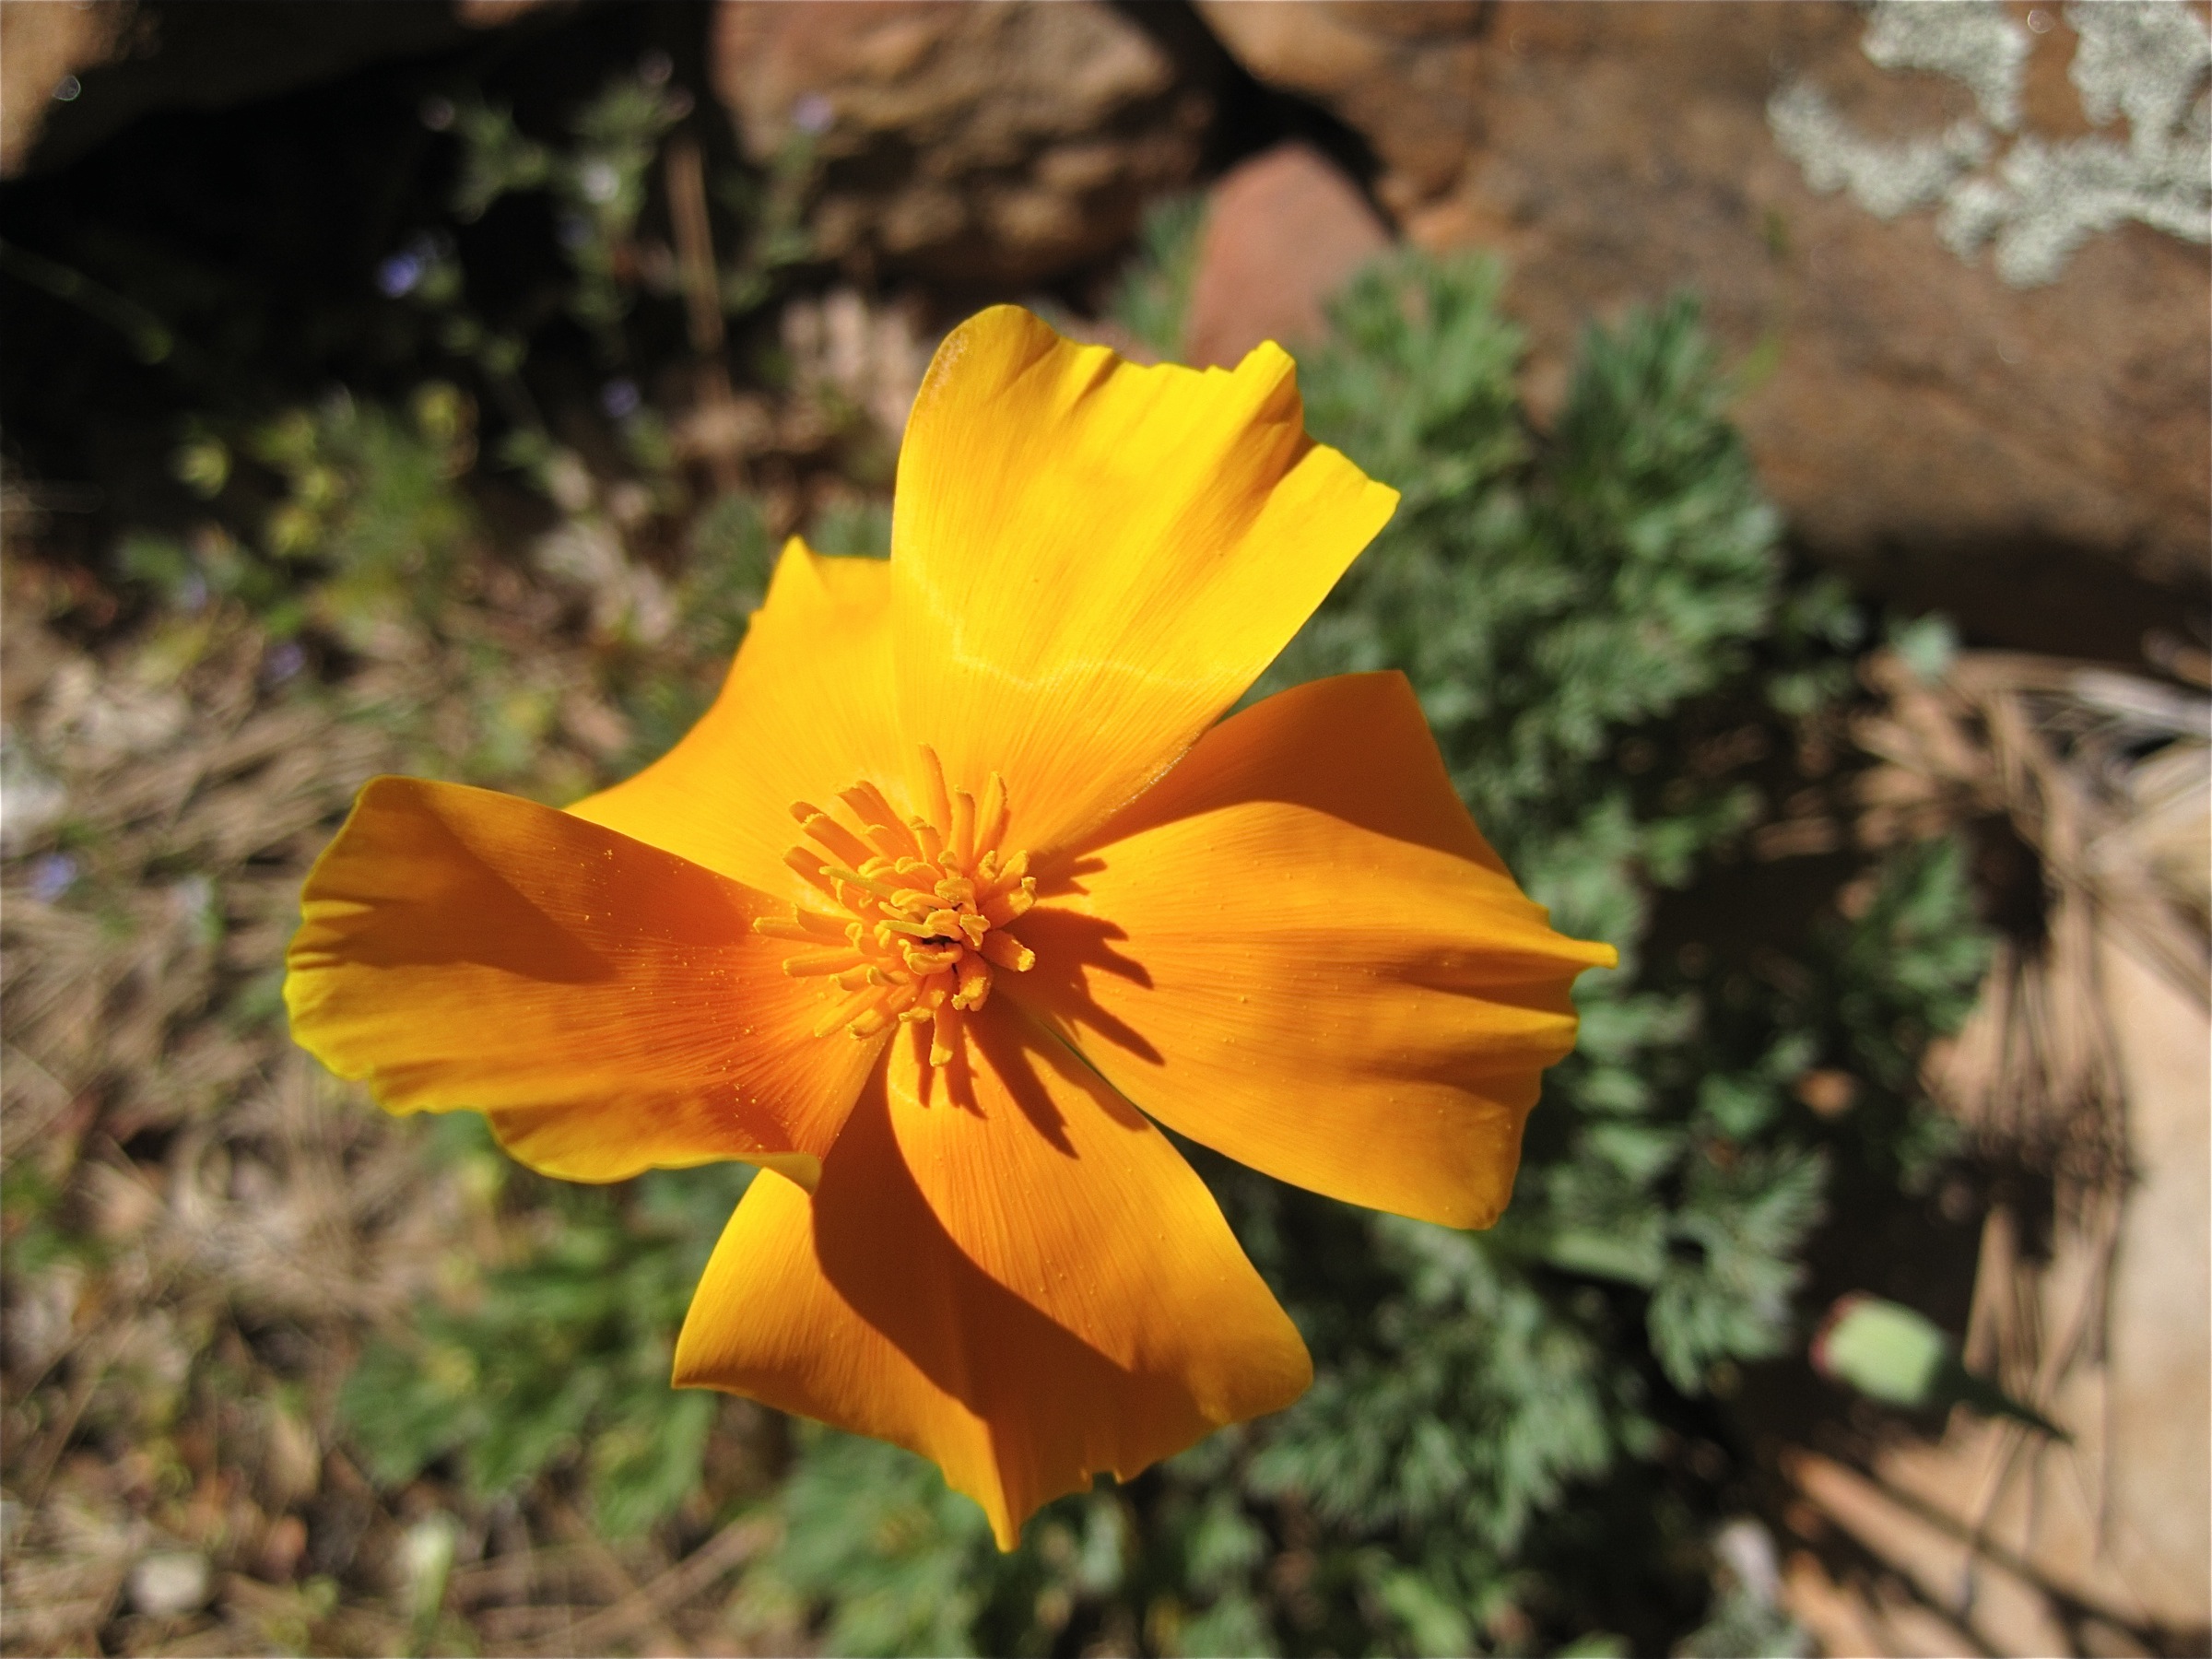
nature, plant, leaf, flower, petal, autumn, botany, yellow, flora, wildflower, arizona, poppy, inmybackyard, macro photography, flowering plant, eschscholzia californica, land plant